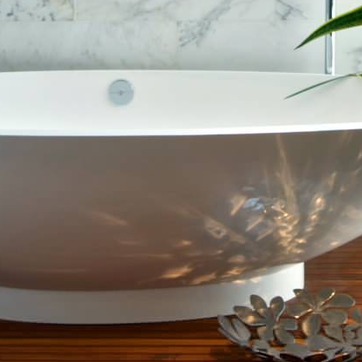
Material: ceramic